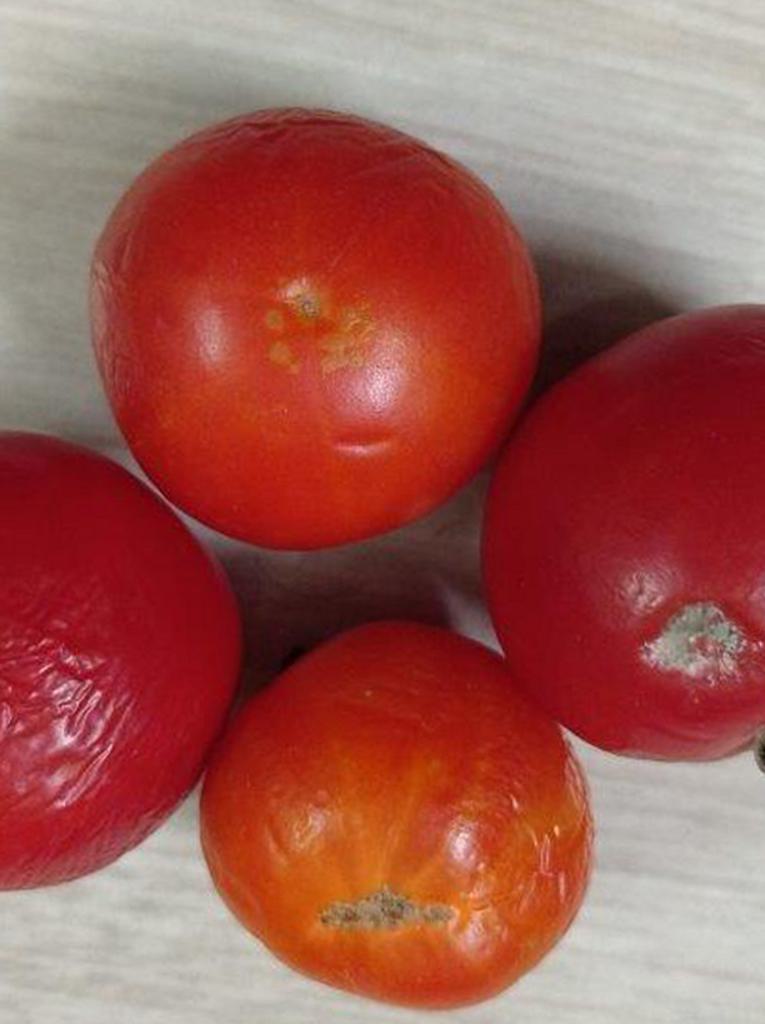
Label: Rotten